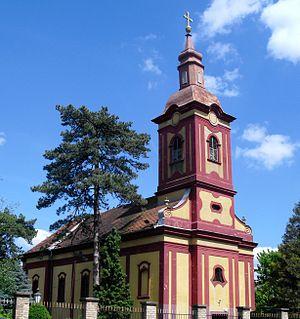
Les monuments culturels protégés constituent une catégorie de monuments de Serbie inscrits sur une liste de monuments bénéficiant de la protection de l'État. Il s'agit d'une troisième catégorie de monuments protégés classés, par leur importance, après les monuments culturels d'importance exceptionnelle et les monuments culturels de grande importance.
L'église Saint-Michel de Kanjiža est une église orthodoxe serbe située à Kanjiža, dans la province autonome de Voïvodine et dans le district du Banat septentrional en Serbie. Elle est inscrite sur la liste des monuments culturels protégés de la République de Serbie.
Cet article recense les monuments culturels du district du Banat septentrional en Serbie, dans la province autonome de Voïvodine.